Love at First Sight (1932 film)

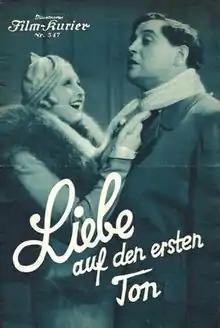
German film poster

Love at First Sight is a 1932 German comedy film directed by Carl Froelich and starring Carl Jöken, Lee Parry and Lico Suhrmann.